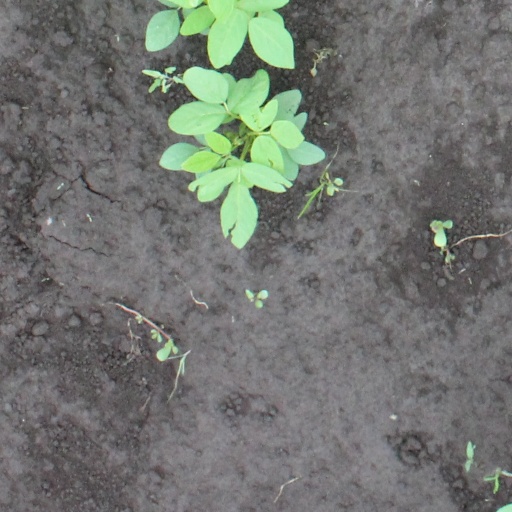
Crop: soybean